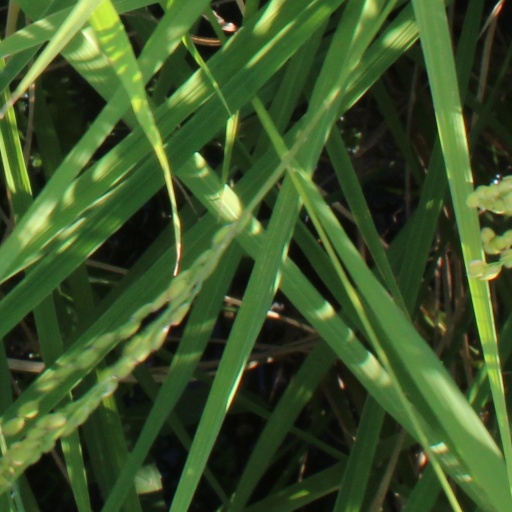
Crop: rice